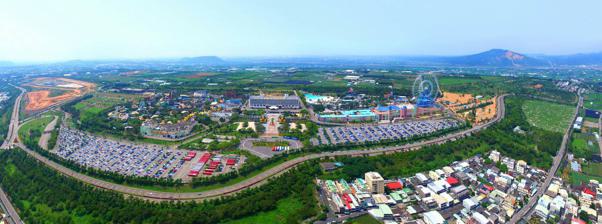
Building: Lihpao Land
Country: Taiwan
Year built: 1998
Theme park in Houli, Taichung, Taiwan Lihpao Resort 麗寶樂園度假區 Previously known as Yamay Recreation World, Yamay Discovery World Location 8, Fullon Road, Houli , Taichung , Taiwan Coordinates 24°19′21″N 120°41′44″E / 24.32250°N 120.69556°E / 24.32250; 120.69556 Status Operating Opened July 1998 Owner Yamay International Development Corp. Operated by Lihpao Construction Company Area 200 ha (490 acres) Website lihpaoresort.com/.. Lihpao Resort ( Chinese : 麗寶樂園度假區 ; pinyin : Lì bǎo lèyuán dùjià qū ) is a theme park located in Houli District , Taichung , Taiwan . It currently has two roller coasters , including Gravity Max , the world's first coaster to feature a true 90-degree drop and the world's first tilt coaster . Besides Gravity Max, Lihpao Land has several themed areas with varied attractions, such as the Mine Express roller coaster , the Hook (a pirate ship ride), and the Wild Flume Adventure, a reversing log flume attraction. History The site where the theme park sits today used to be a ranch owned by Taiwan Sugar Corporation . The theme park was originally established in July 1998 as Yamay Recreation World or Yamay Discovery World . It was renamed to Lihpao Land in 2012. Architecture Sky Dream Discovery Walk D Street Enchanted Forest Fairy Tale Village Palace of Dreams Yamay Island Sky Dream - Taiwan's tallest ferris wheel , at 394 feet (120 m) Transportation The theme park is accessible by bus from Fengyuan Station of Taiwan Railways . See also List of tourist attractions in Taiwan References